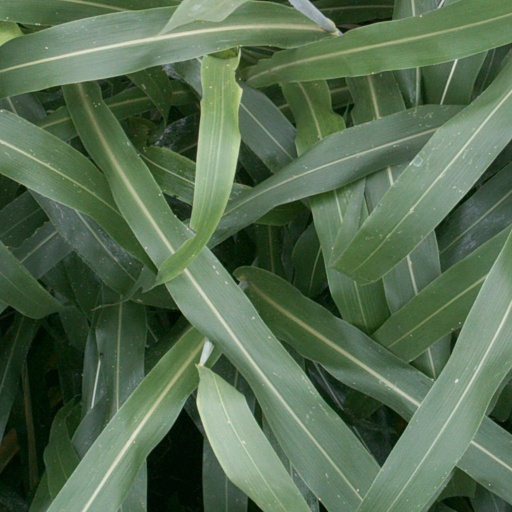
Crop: sorghum